William Lane Booker

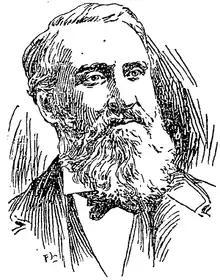
A sketch of William Lane Booker from "The New York Times", 1 July 1894

Sir William Lane Booker, CMG, FRGS (12 July 1824 – 19 February 1905) was a British diplomat stationed in the United States.